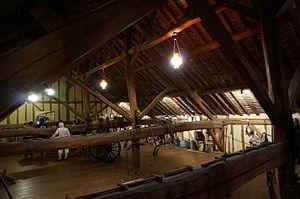
à Saint-Léger-près-Troyes.
La Ferme musée rustique est un musée ethnographique situé à Saint-Léger-près-Troyes dans le département de l'Aube en France. Il présente l'architecture à pans de bois locale et les arts populaires.